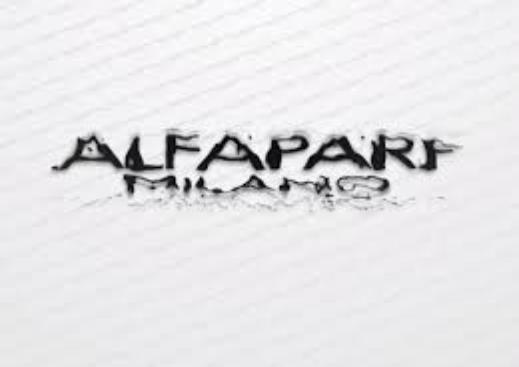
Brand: ALFAPARF
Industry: Necessities